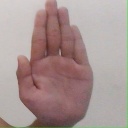
अक्षर: ध